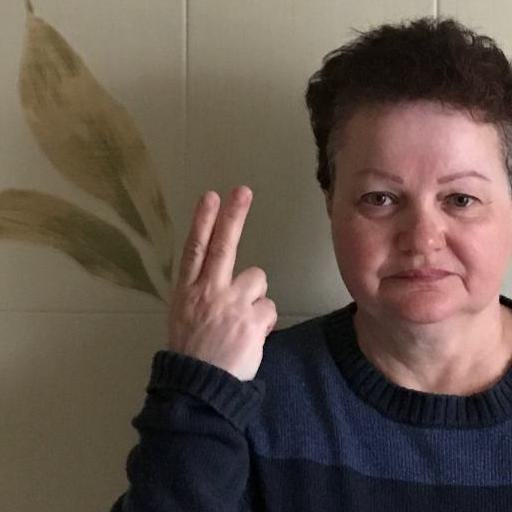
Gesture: two_up_inverted